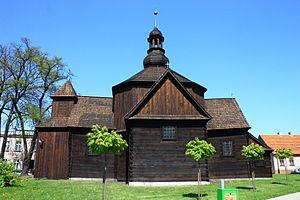
Krotoszyn est une ville de la voïvodie de Grande-Pologne et du powiat de Krotoszyn.